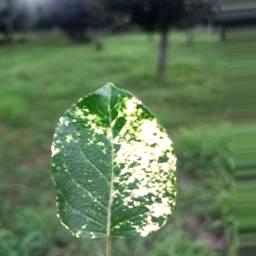
Label: Apple_Mosaic